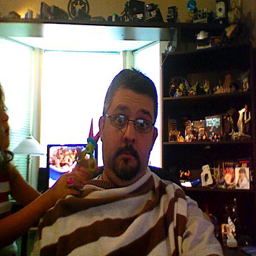
a man is sitting down as a child pretends to be cutting his hair with fake scissors
A dad gets a pretend haircut from his daughter.
A man in glasses is getting a fake haircut from a young girl.
Dad sits while his daughter takes wimpy scissors to his hair.
A man wearing glasses getting his hair cut